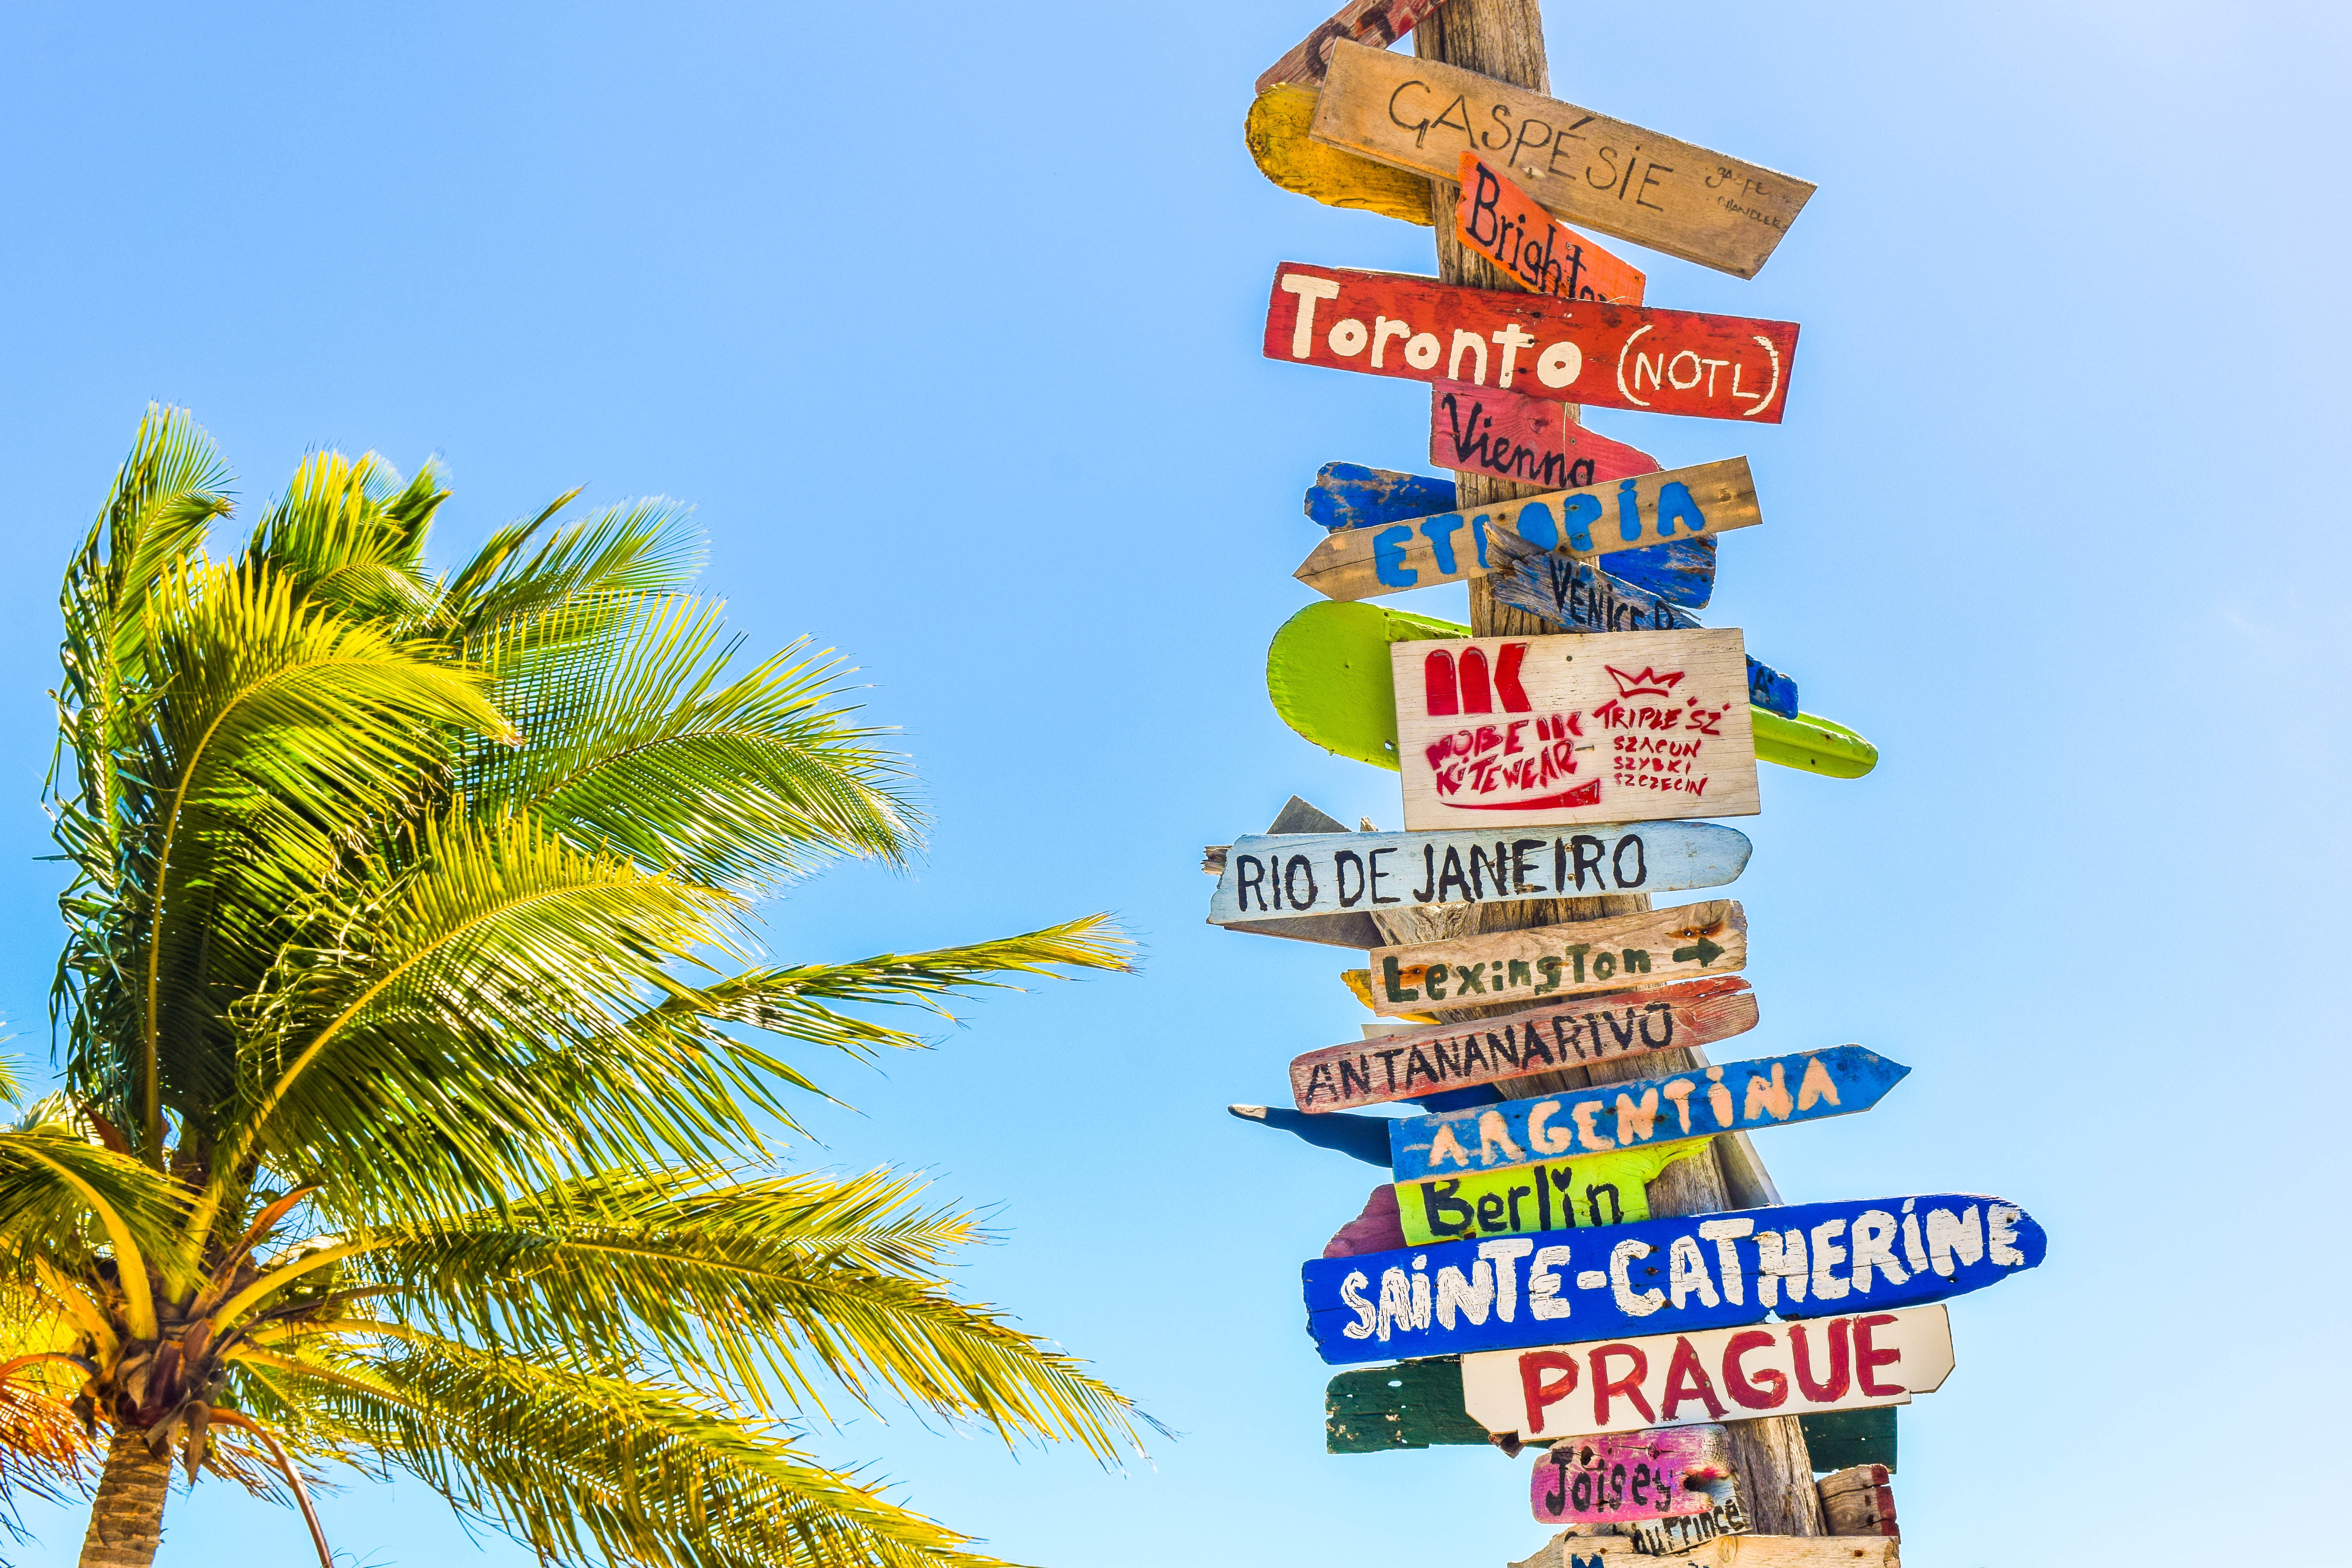
advertising, vacation, distance, amusement park, journey, park, trip, map, directions, voyage, arecales